Dzerzhinsk, Russia

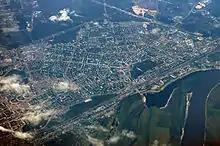
Dzerzhinsk aerial view

Dzerzhinsk is a city in Nizhny Novgorod Oblast, Russia, located along the Oka River, about east of Moscow and west of Nizhny Novgorod. Population: